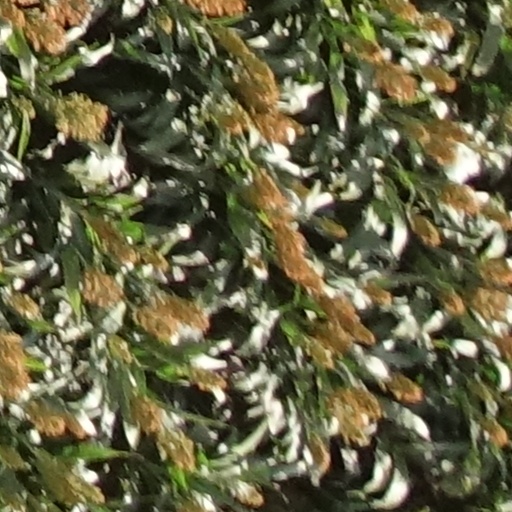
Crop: sorghum